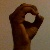
The image shows a hand gesture representing the letter 'O' in Indian Sign Language.